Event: Nepal Earthquake
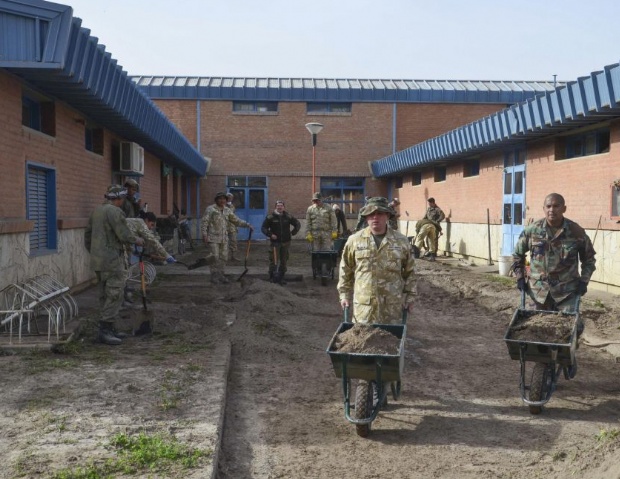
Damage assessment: no_damage